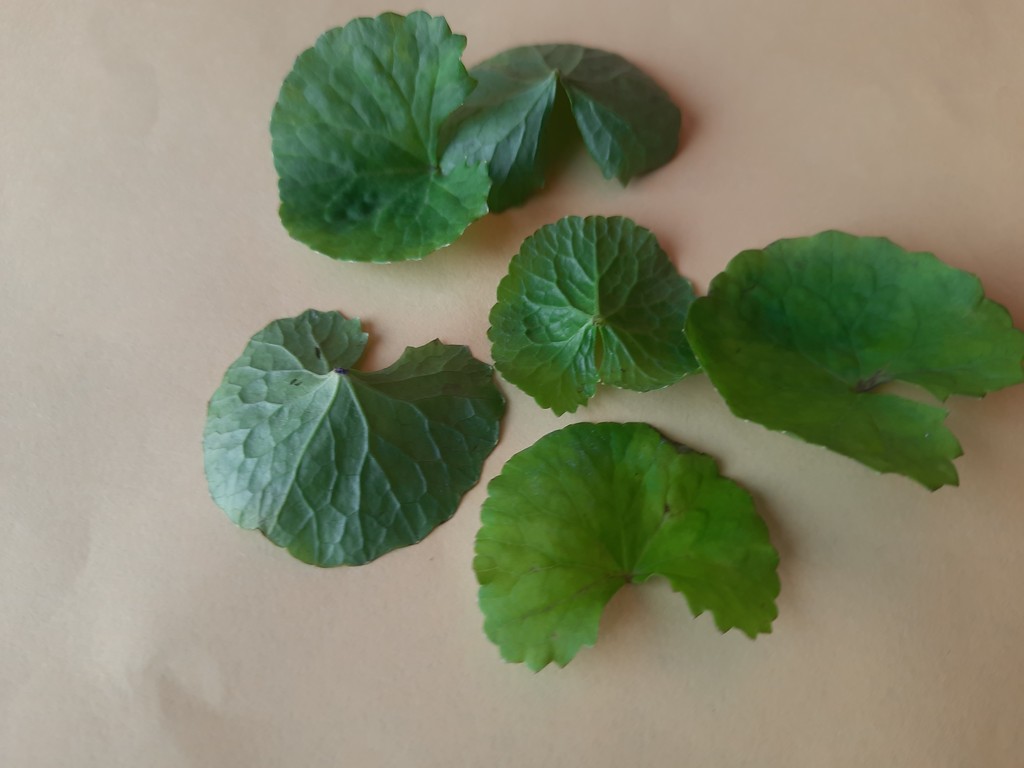
Label: Healthy